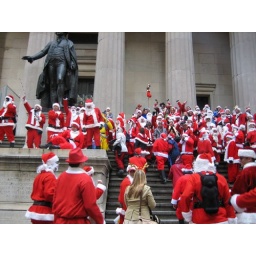
Santa takes over wall street